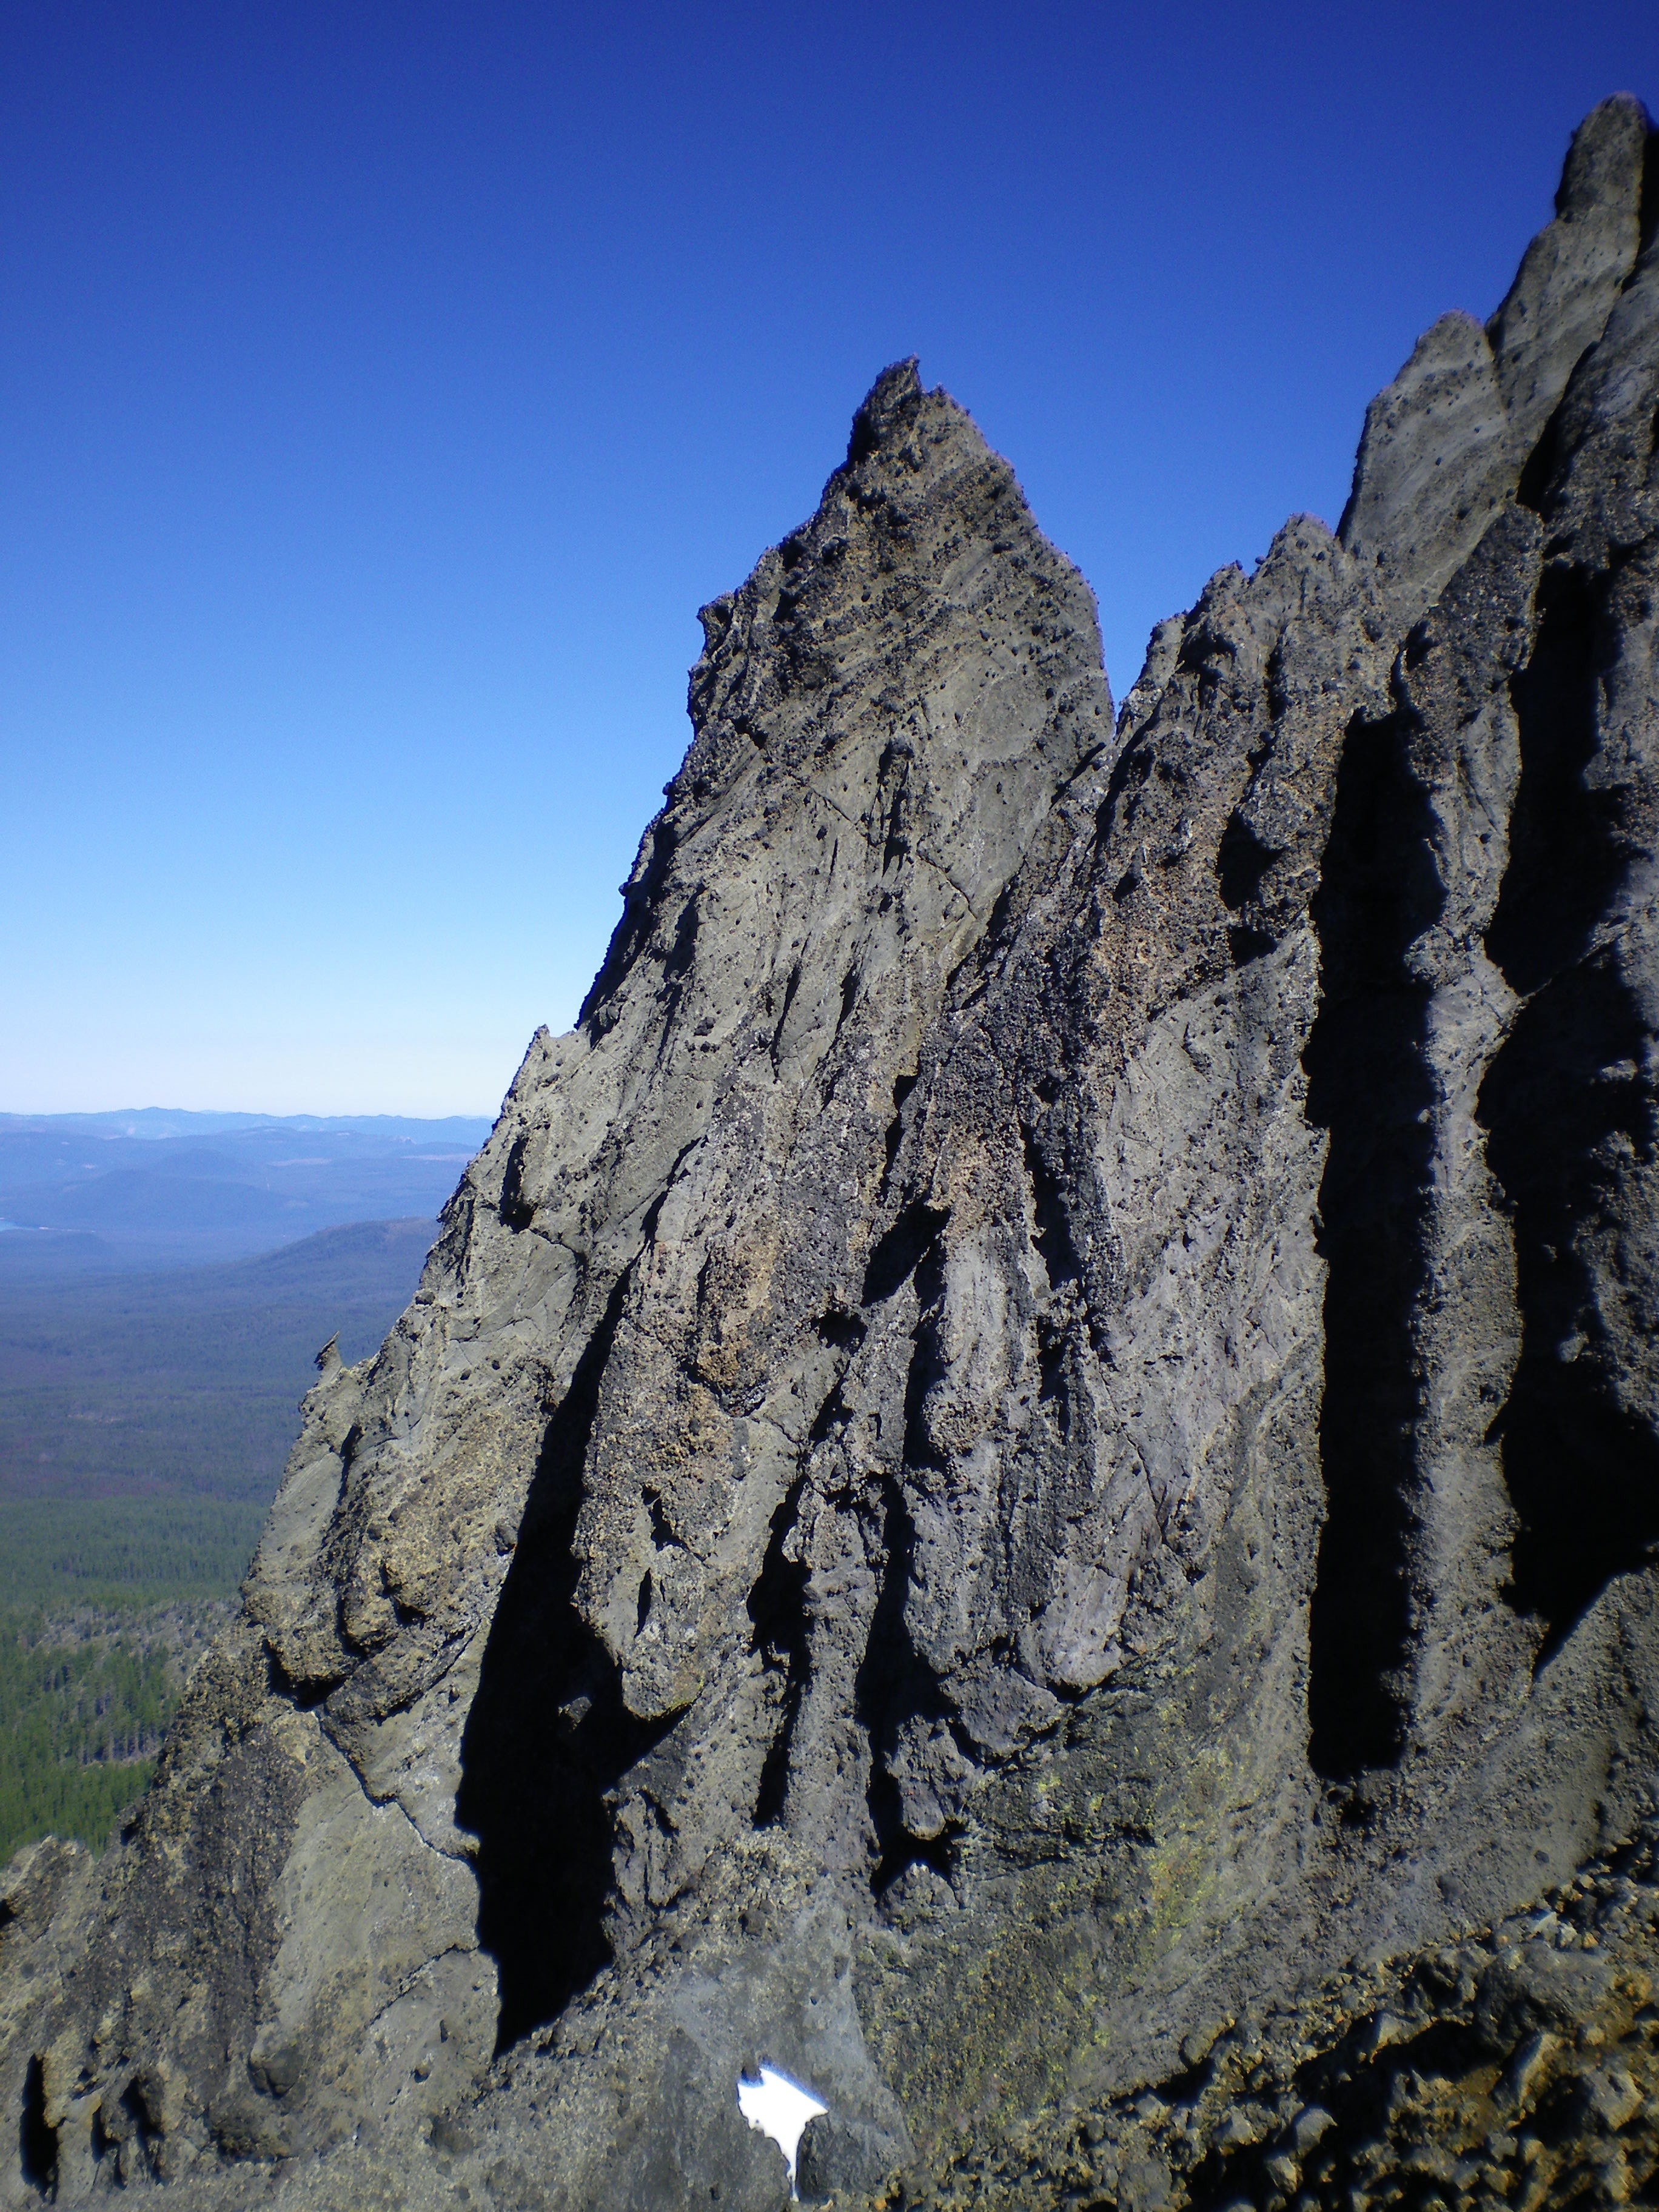
landscape, tree, nature, rock, mountain, sky, mountain range, formation, cliff, terrain, national park, ridge, summit, blue sky, outside, massif, geology, outcrop, alps, escarpment, fell, elevation, oregon, bedrock, batholith, intrusion, klippe, dike, mountainous landforms, ar te, pct, mount scenery, volcanic plug